Snow science

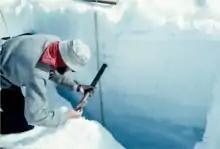
Snow pit on the surface of a glacier, profiling snow properties, which become increasingly dense as it metamorphoses towards ice.

Snow science addresses how snow forms, its distribution, and processes affecting how snowpacks change over time. Scientists improve storm forecasting, study global snow cover and its effect on climate, glaciers, and water supplies around the world. The study includes physical properties of the material as it changes, bulk properties of in-place snow packs, and the aggregate properties of regions with snow cover. In doing so, they employ on-the-ground physical measurement techniques to establish ground truth and remote sensing techniques to develop understanding of snow-related processes over large areas.